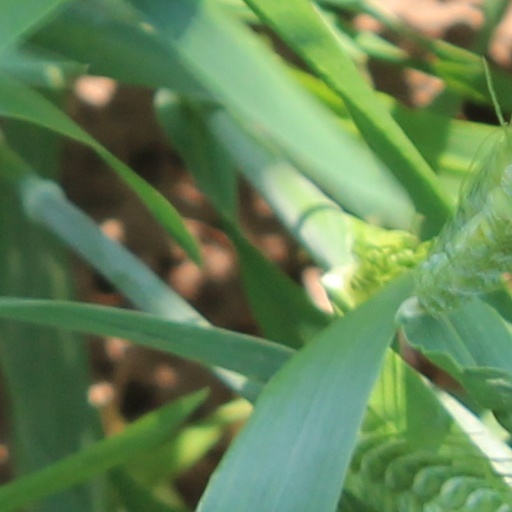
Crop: wheat